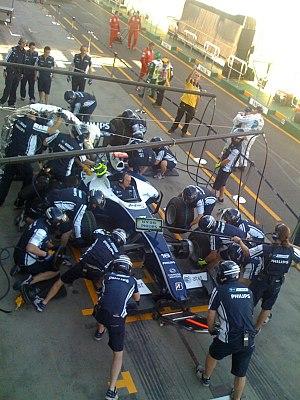
Le Grand Prix automobile d'Australie 2009, disputé sur le circuit de l'Albert Park dans la banlieue de Melbourne le 29 mars 2009, est la 804ᵉ course du Championnat du monde de Formule 1 courue depuis 1950 et l'épreuve d'ouverture du championnat 2009.